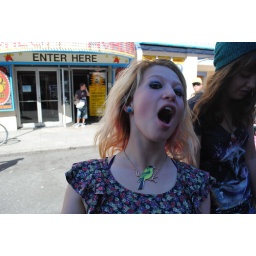
nostalgic and personal. so many good memories in that movie theater and with this darling girl you see here.